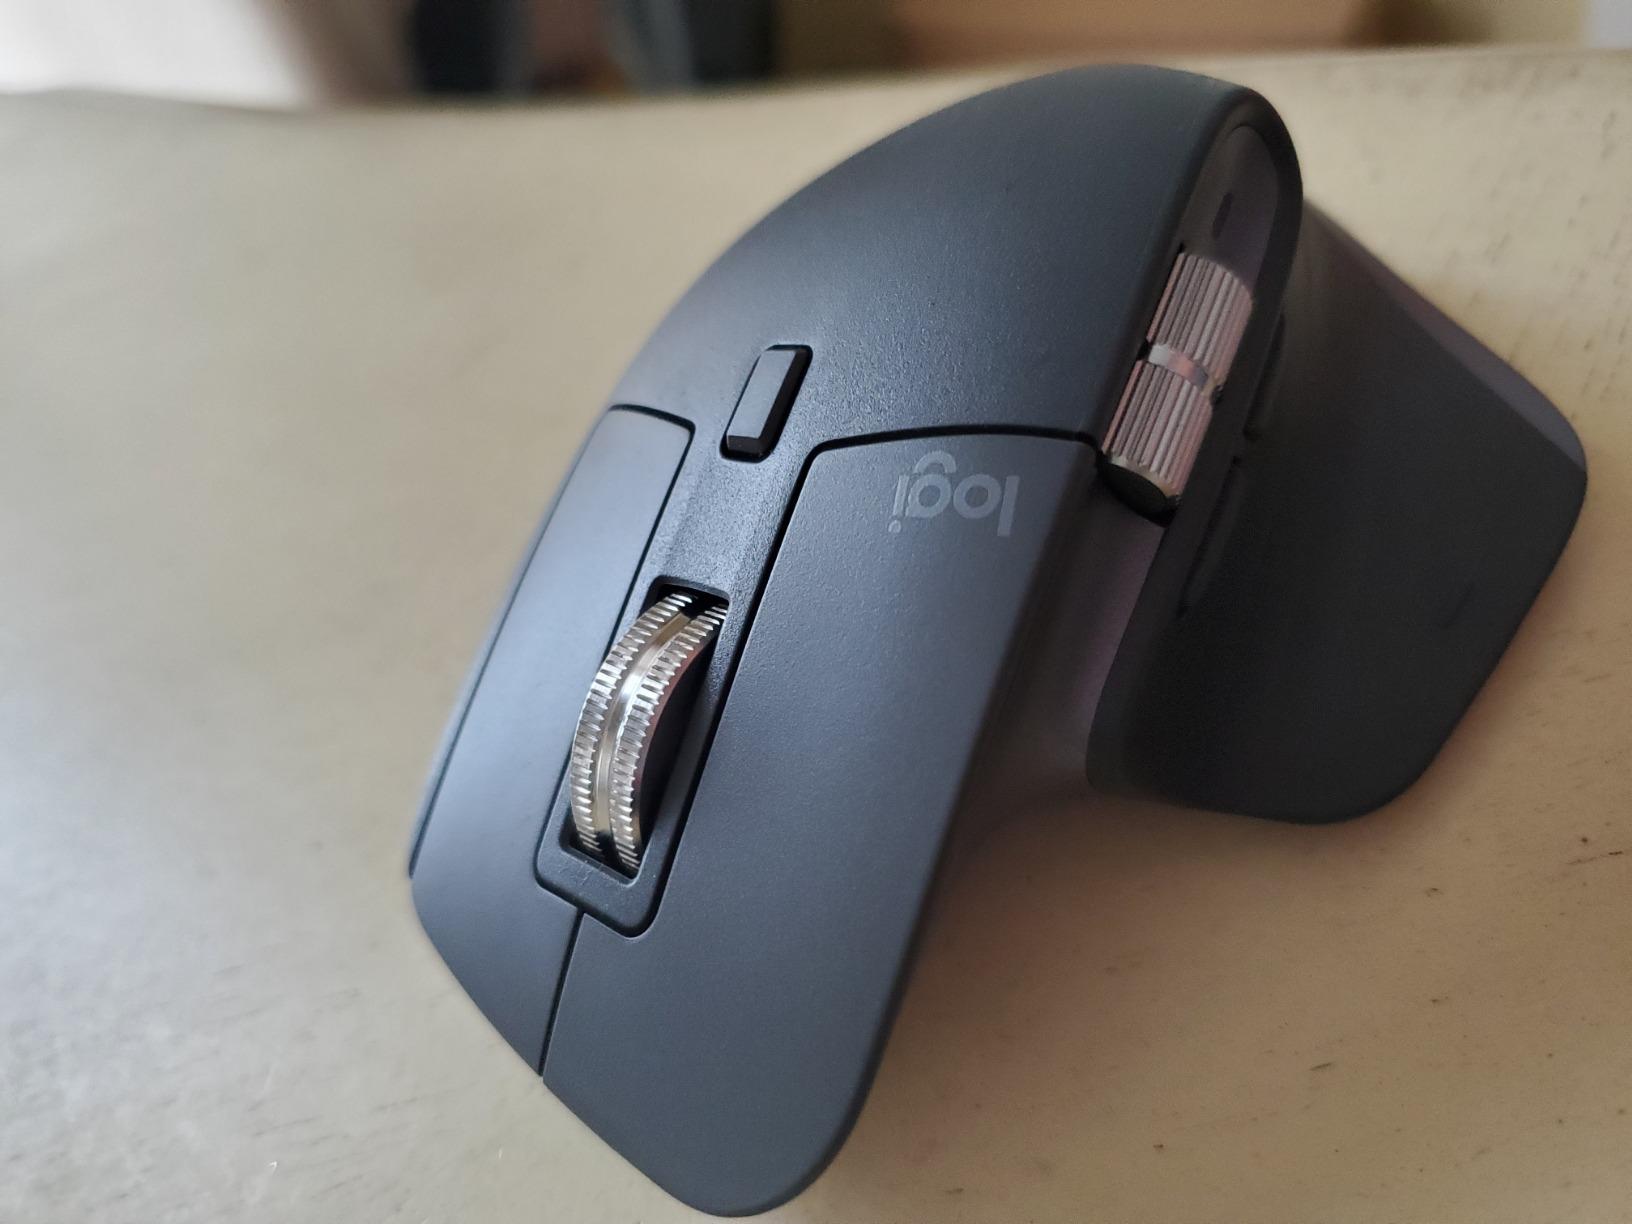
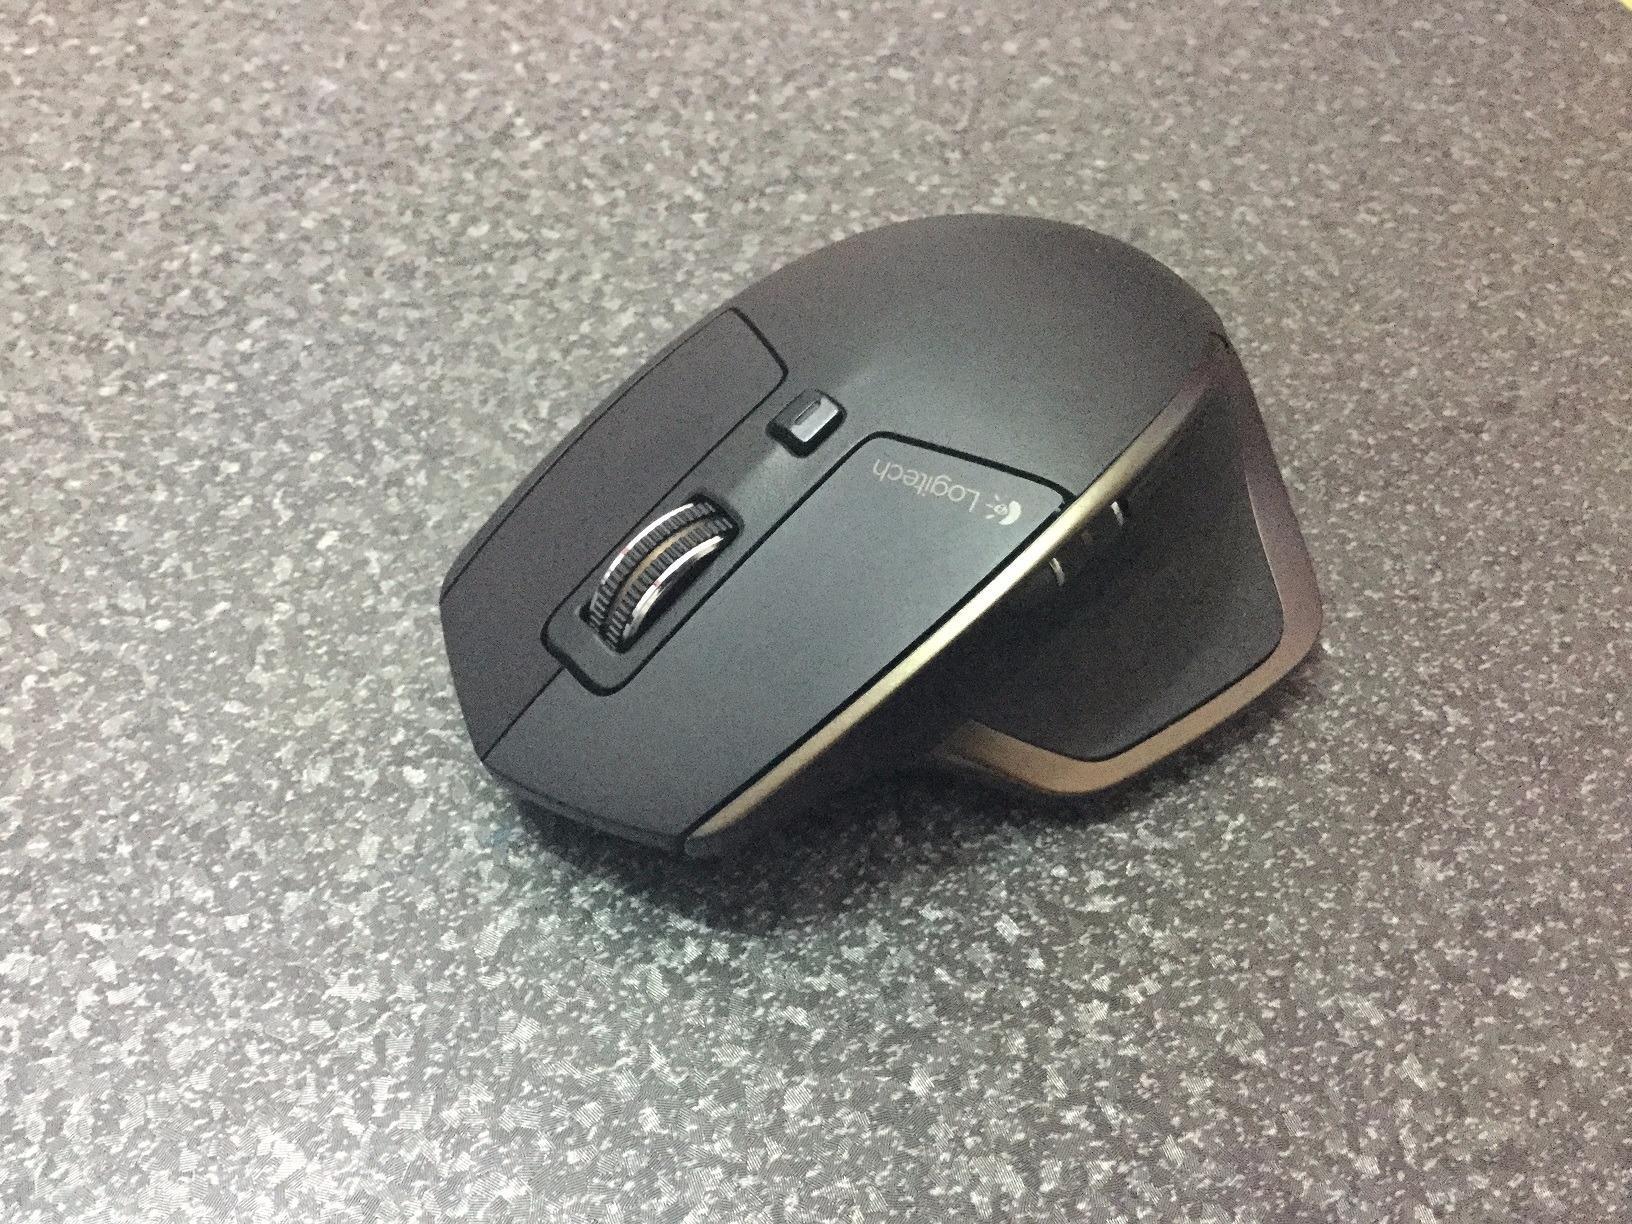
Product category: mouse
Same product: no